Román Oyarzun Oyarzun

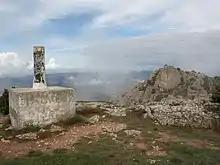
Montejurra, 2014

Already during the Republic days Oyarzun's translation was received rather well. Later monographs on Cabrera and were acclaimed and the former rewarded. "Historia del Carlismo" was welcome by scholars and the public alike as certified by numerous re-editions, especially that the narrative ended conveniently in 1936 and did not pose a challenge to the official Francoist propaganda. Until the 1990s it remained the key concise volume on Carlist history, with an alternative offered only by massive and detailed series of Melchor Ferrer, appearing between the early 1940s and the late 1970s. As a primary source of scholarly reference Oyarzun's synthesis was replaced as late as in the late 20th century, by the 1990-1992 works of Clemente and especially by the 2000 work of . Until today it remains a must-have bibliographic entry of every work dealing with the Carlist history until the Civil War; a 2008 PhD dissertation declared it "the main reference work" and indeed another one of 2012 referred it 45 times. Until recently, it was counted among " clásicas obras", acknowledged as "una obra a un tiempo de corte clásico y moderno", "obra clásica sobre la historia del carlismo", "síntesis ya clásica"